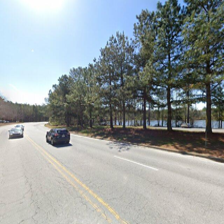
Label: streetView